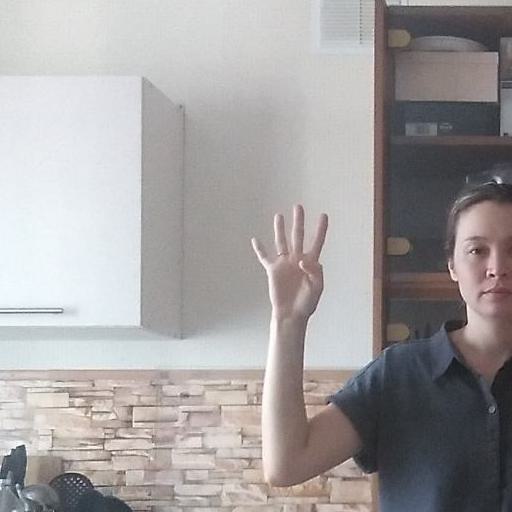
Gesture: four